Edmonton

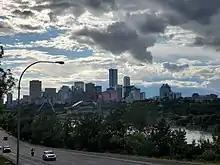
Downtown Edmonton is the centre of the Edmonton Metropolitan Region.

Edmonton has a humid continental climate (Köppen "Dfb", Trewartha climate classification "Dcbc") with typically cold, dry winters and warm, sunny summers, prone to extremes and large swings at all times of the year. It falls into the NRC 4a Plant Hardiness Zone.